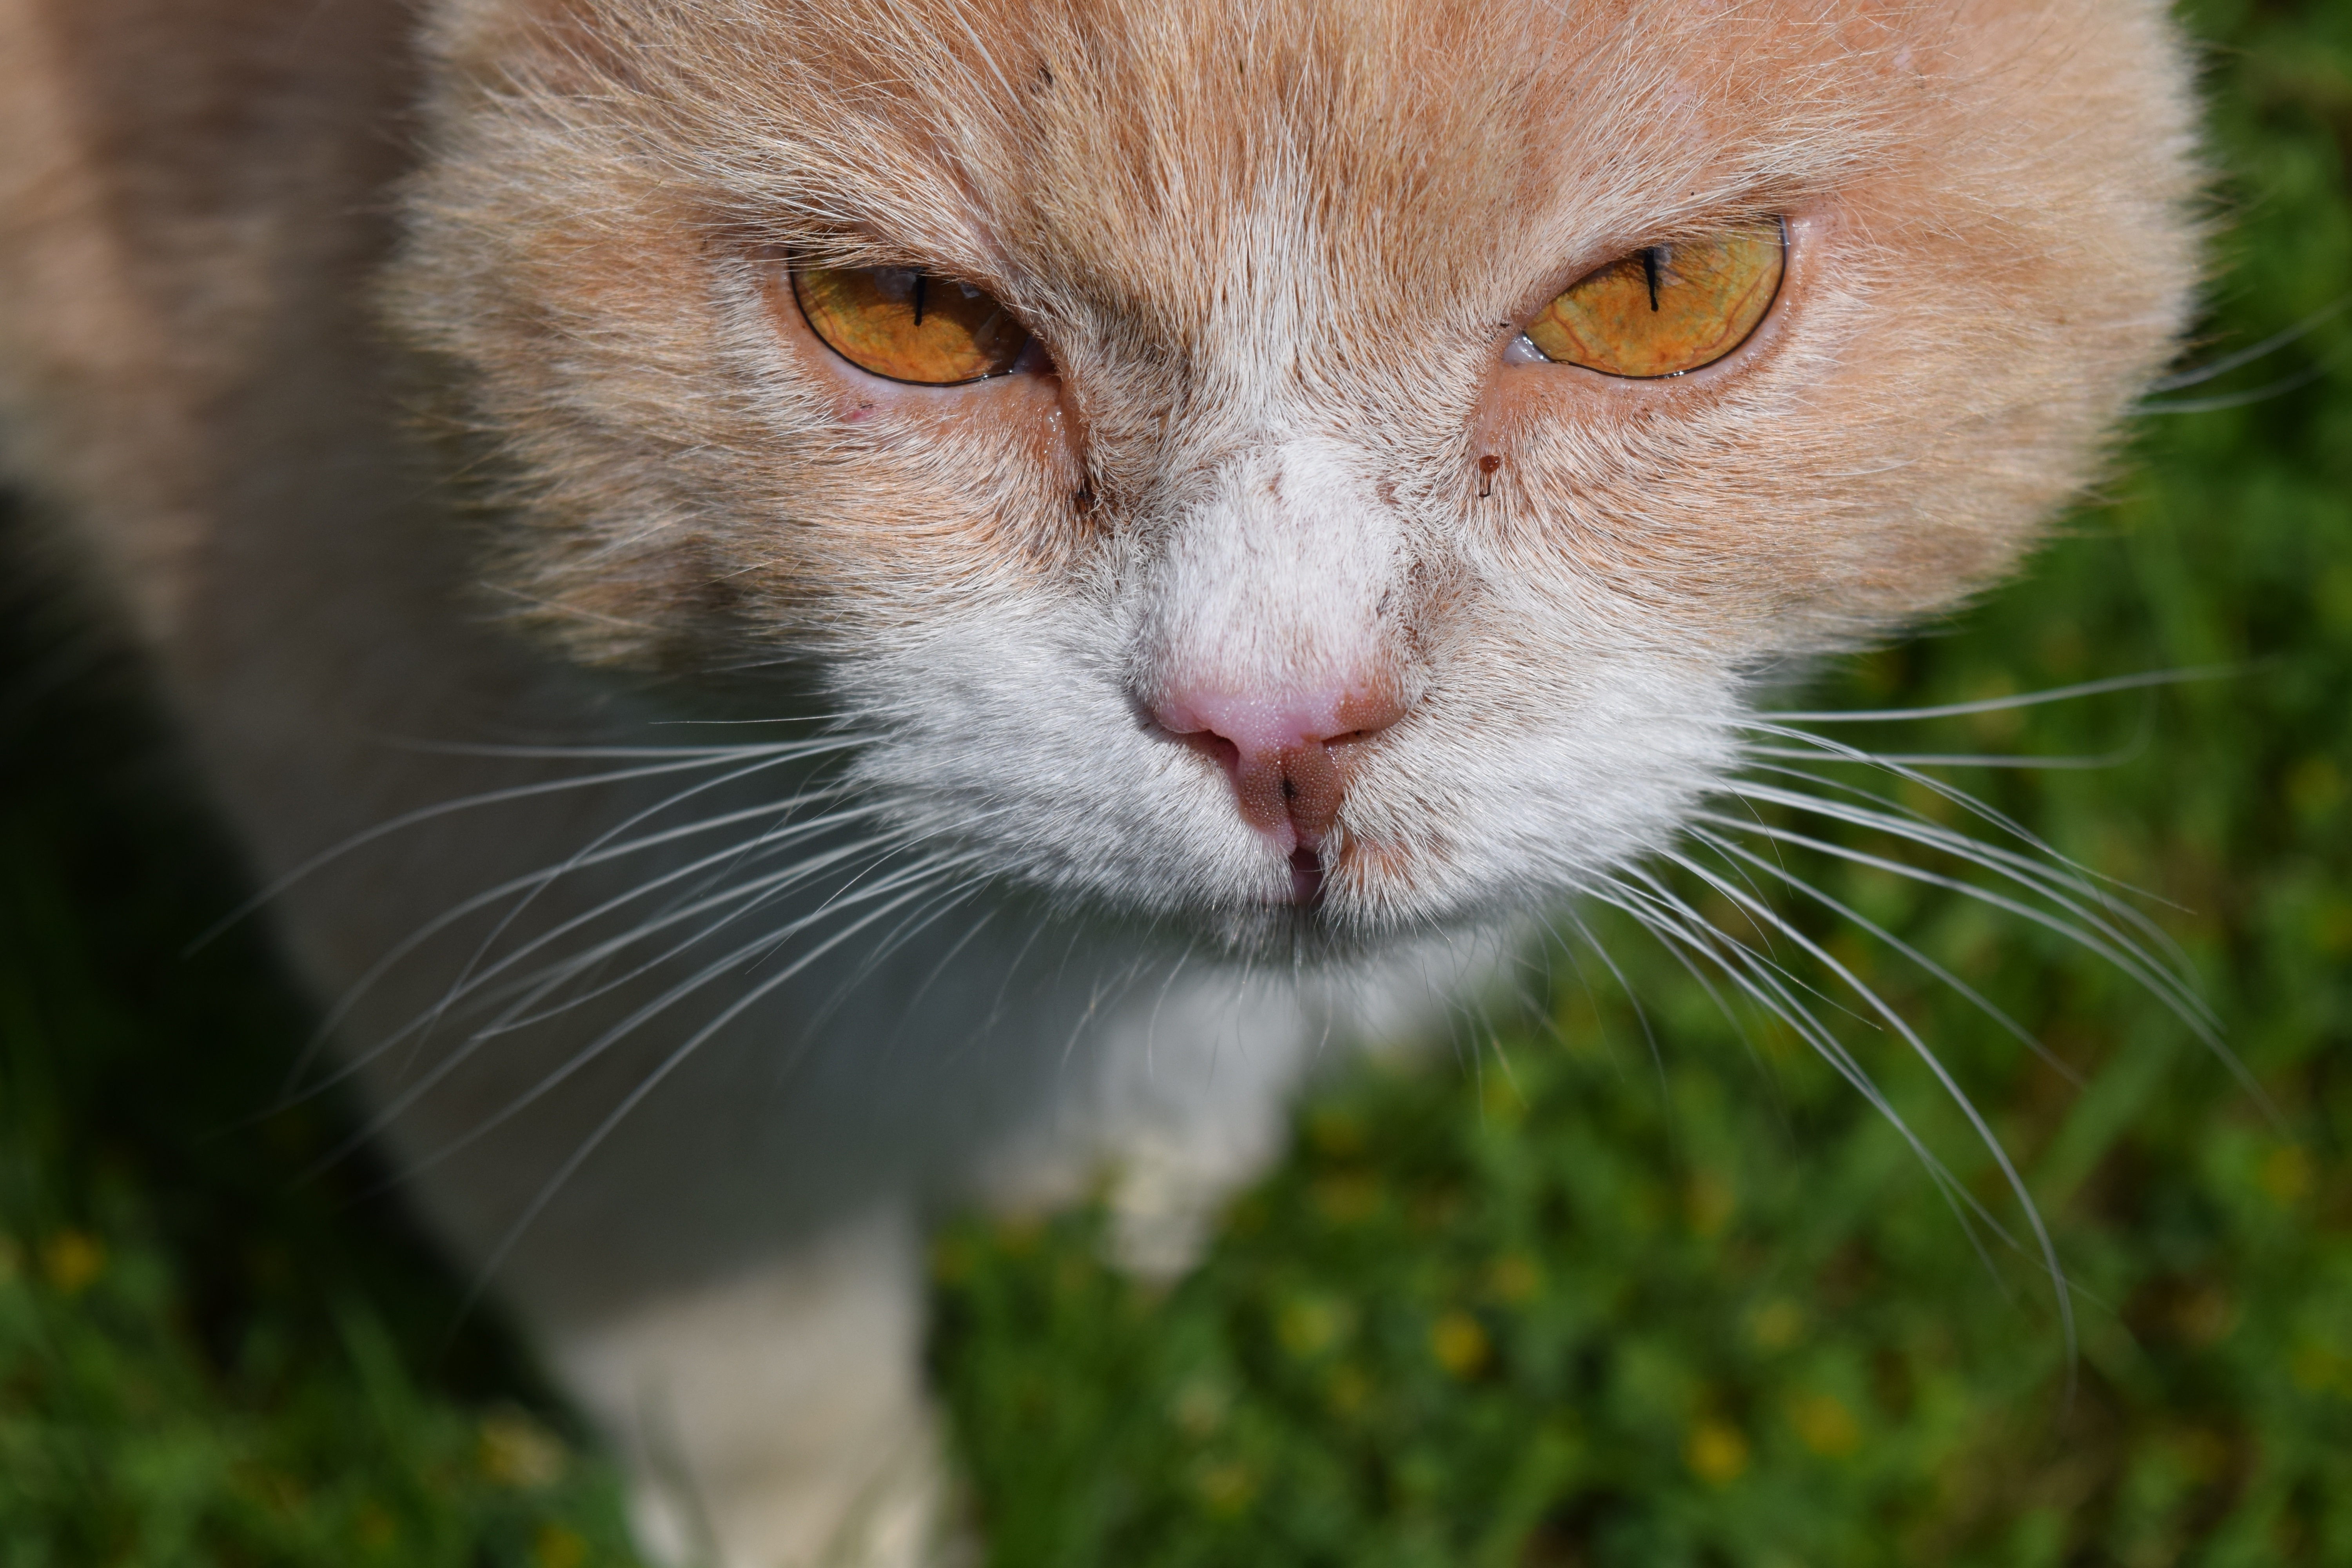
watch, nature, view, kitten, cat, mammal, close, fauna, close up, nose, eyes, whiskers, snout, head, vertebrate, strictly, domestic cat, focused, dangerous, ernst, cat's eyes, yellow eyes, wild cat, small to medium sized cats, cat like mammal, domestic short haired cat, fight trails